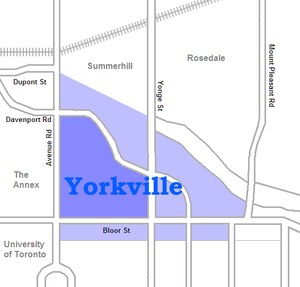
Yorkville est un quartier de la ville de Toronto, ancien village fondé en 1830 par l'entrepreneur Joseph Bloor, au Canada. Délimité par les rues Bloor Street au sud, Davenport Road au nord, Yonge Street à l'est et Avenue Road à l'ouest, il est considéré comme faisant partie du quartier de l'Annex.